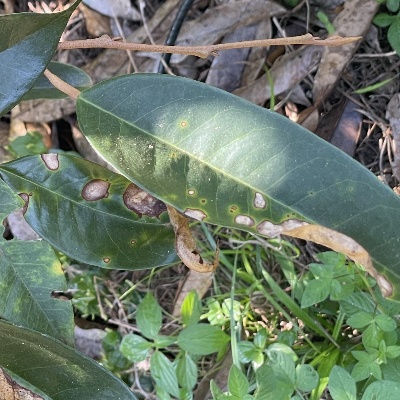
Label: Leaf_Phomopsis